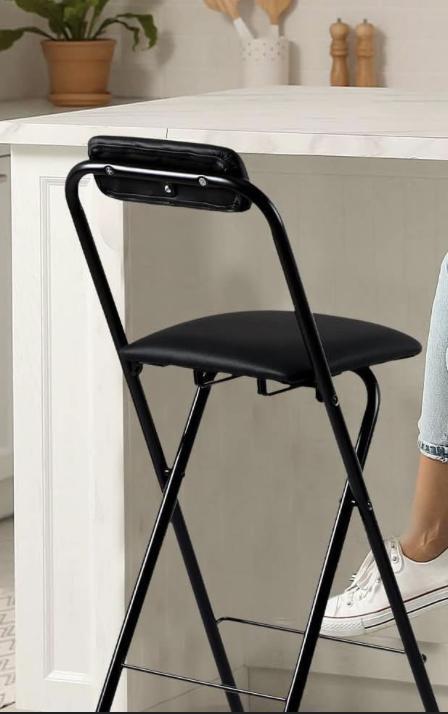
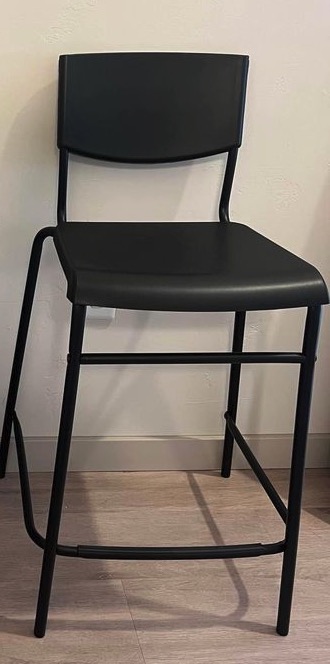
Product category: stool
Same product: no